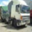
Label: truck